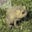
Label: frog